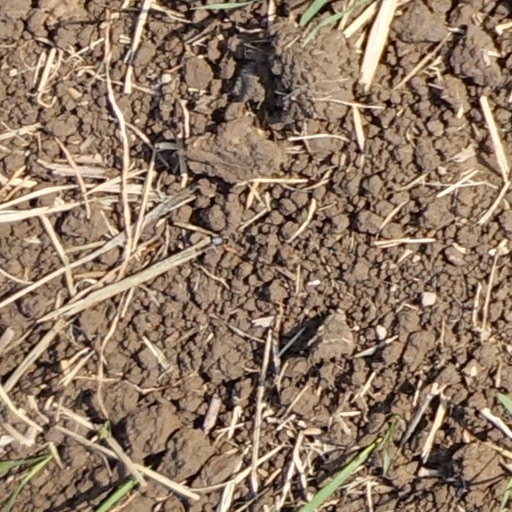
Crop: wheat